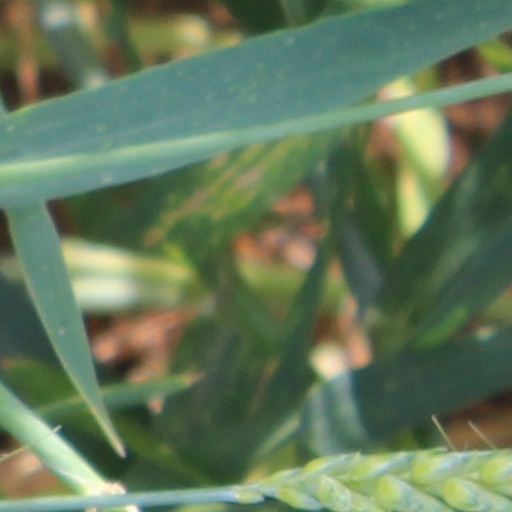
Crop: wheat